Avenue Émile Zola station

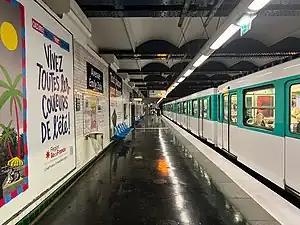
MF 67 Avenue Émile Zola

Avenue Émile Zola is a station on line 10 of the Paris Métro. Located in the 15th arrondissement, it is situated at the eastern end of avenue Émile Zola, at the intersection of the rue du Commerce and rue Fondary. The station is named after the nearby avenue Émile Zola, which in turn is named after Émile Zola (1840-1902), a prolific French writer during the 19th century.